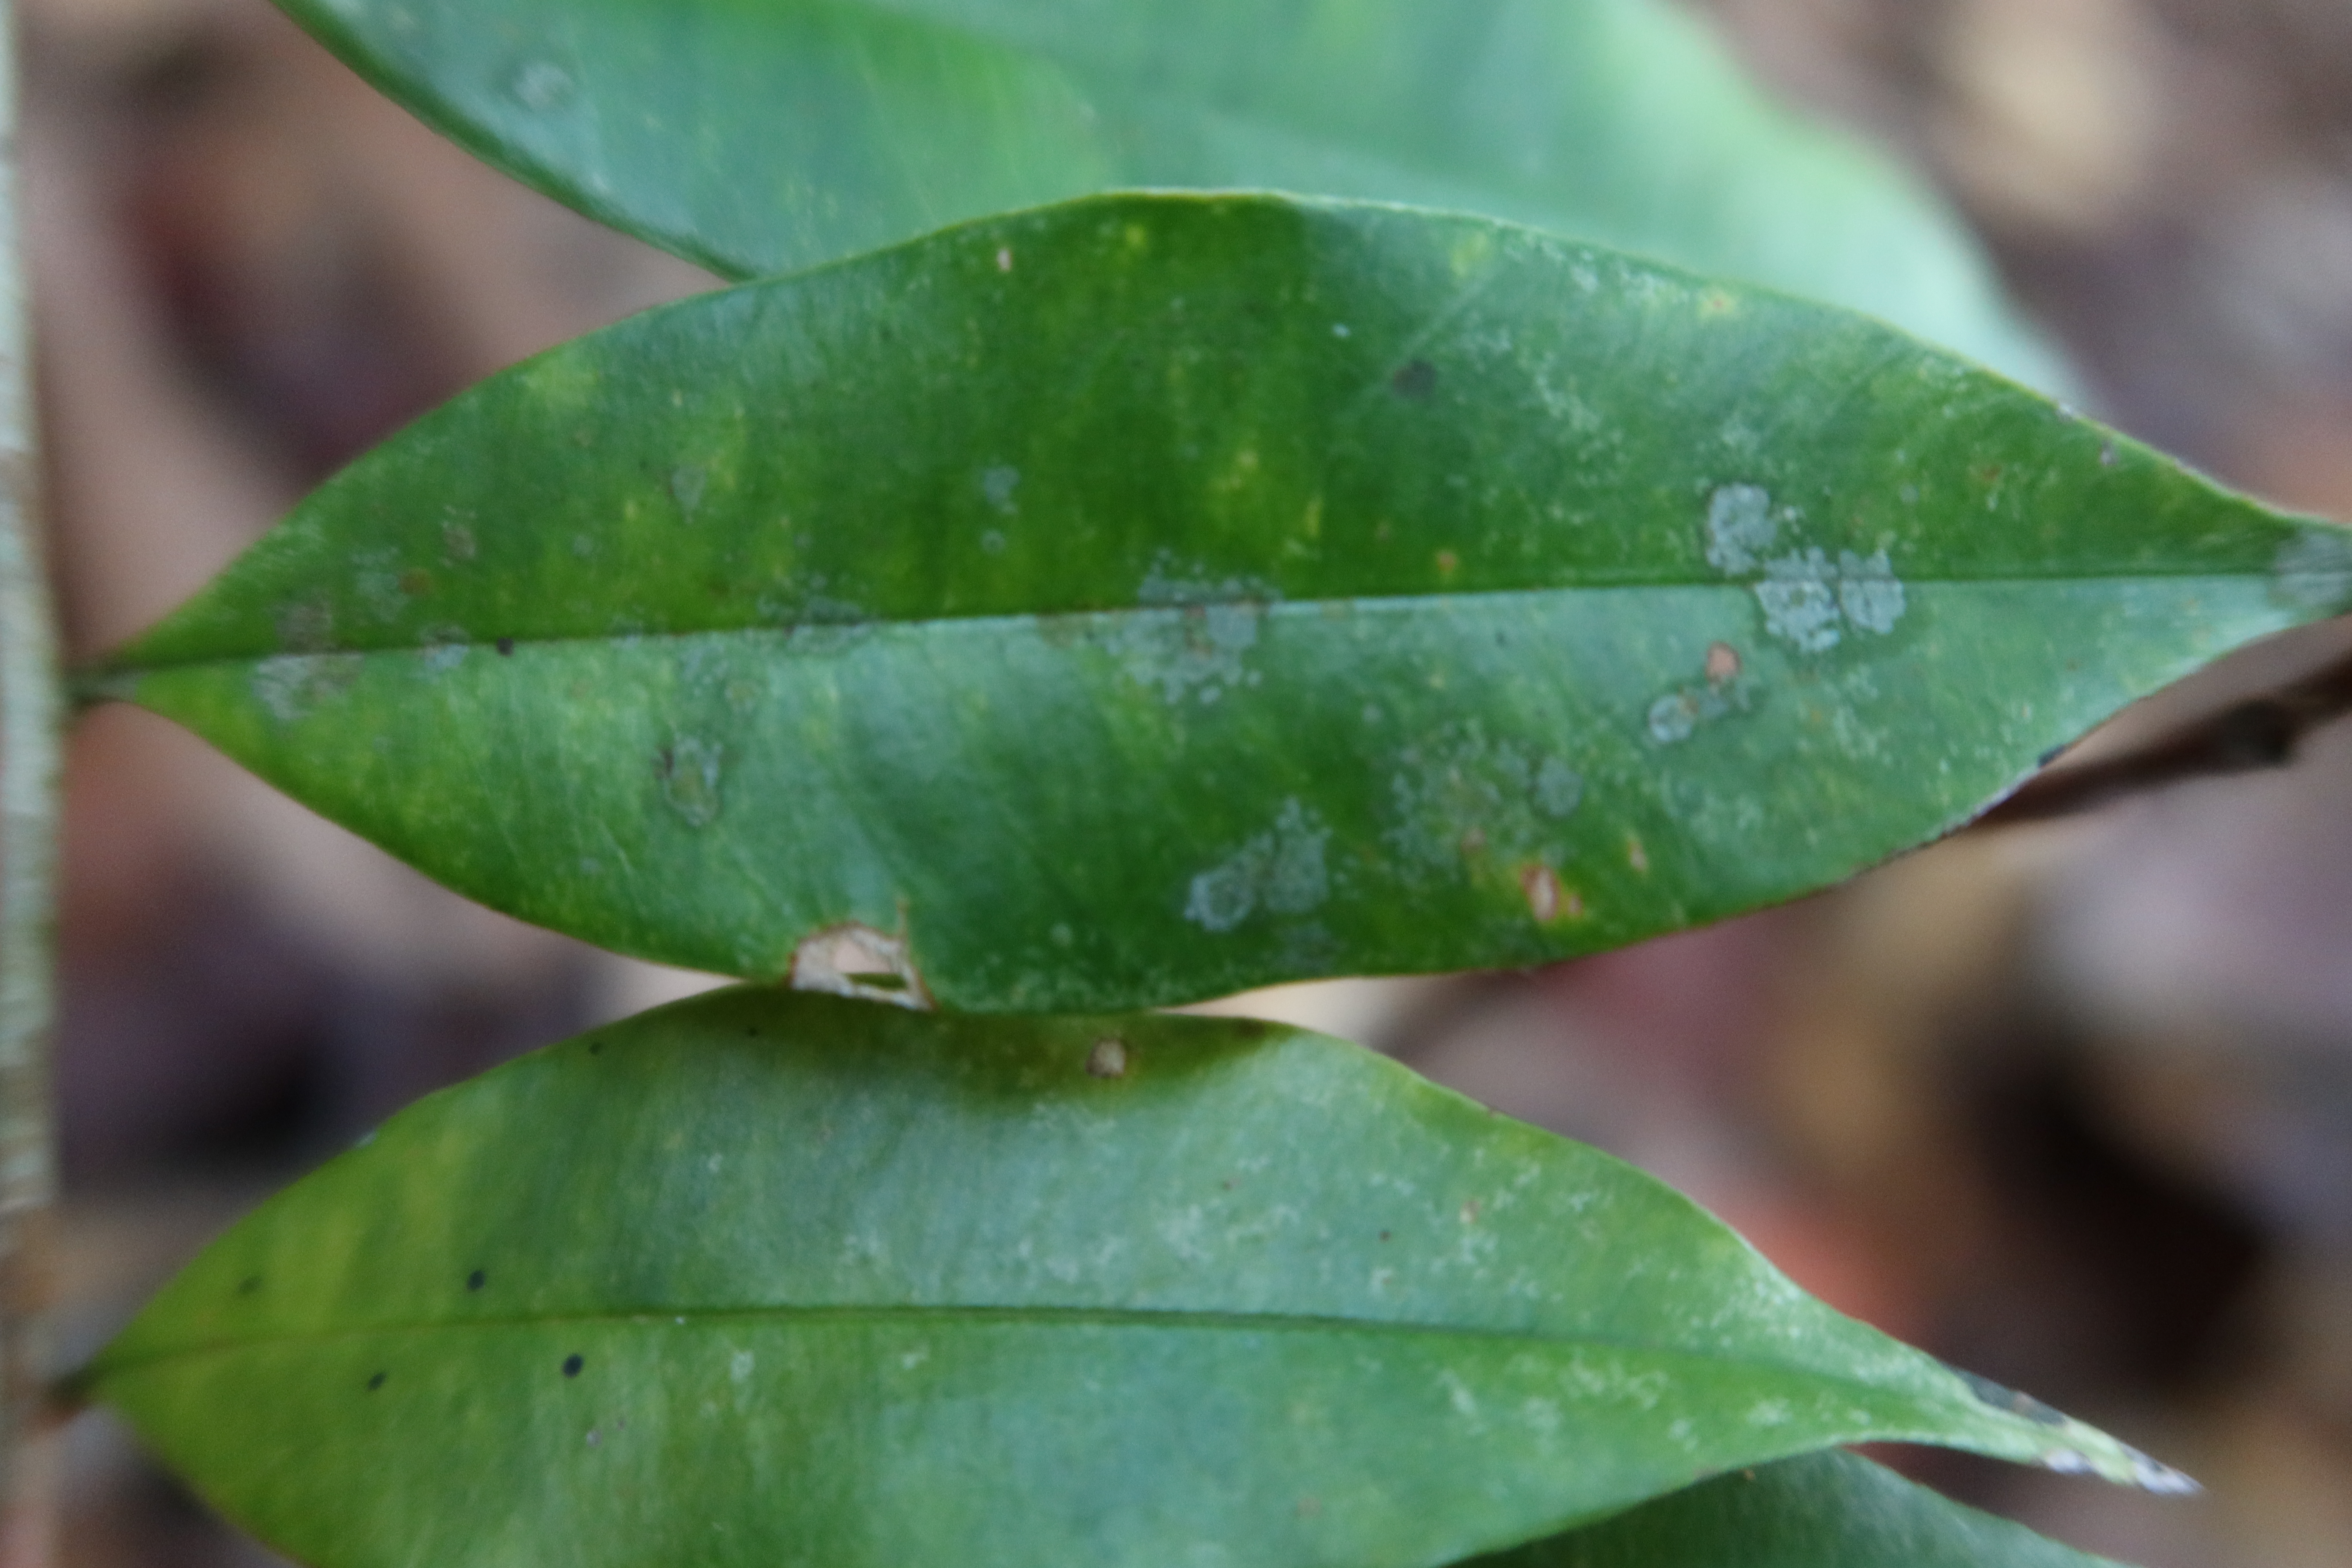
Label: Black spots